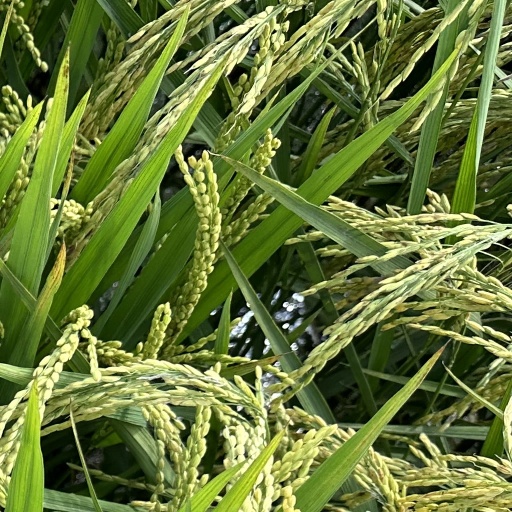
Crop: rice